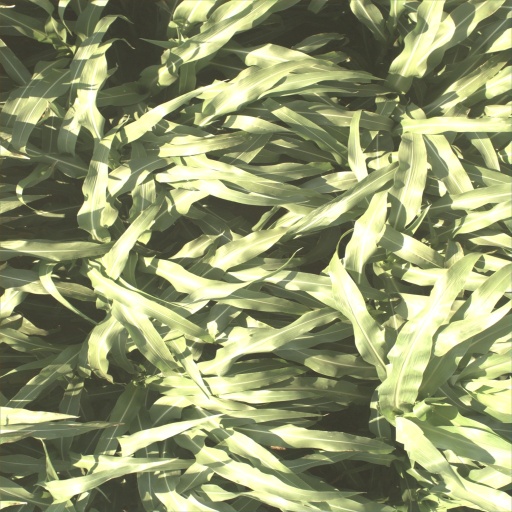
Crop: sorghum